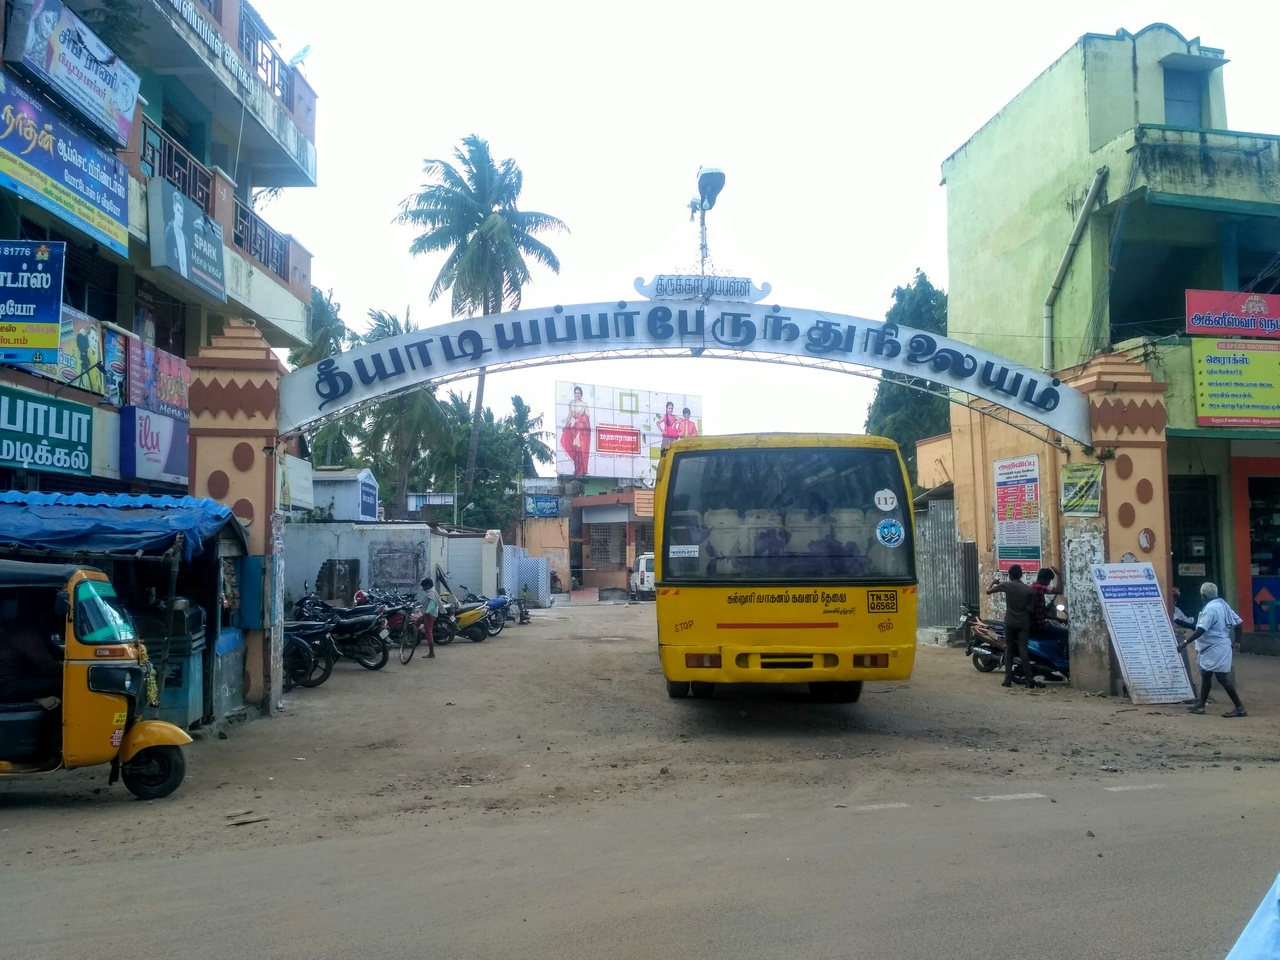
திருக்காட்டுப்பள்ளி பேருந்து நிலையத்தின் நுழைவாயில் ..